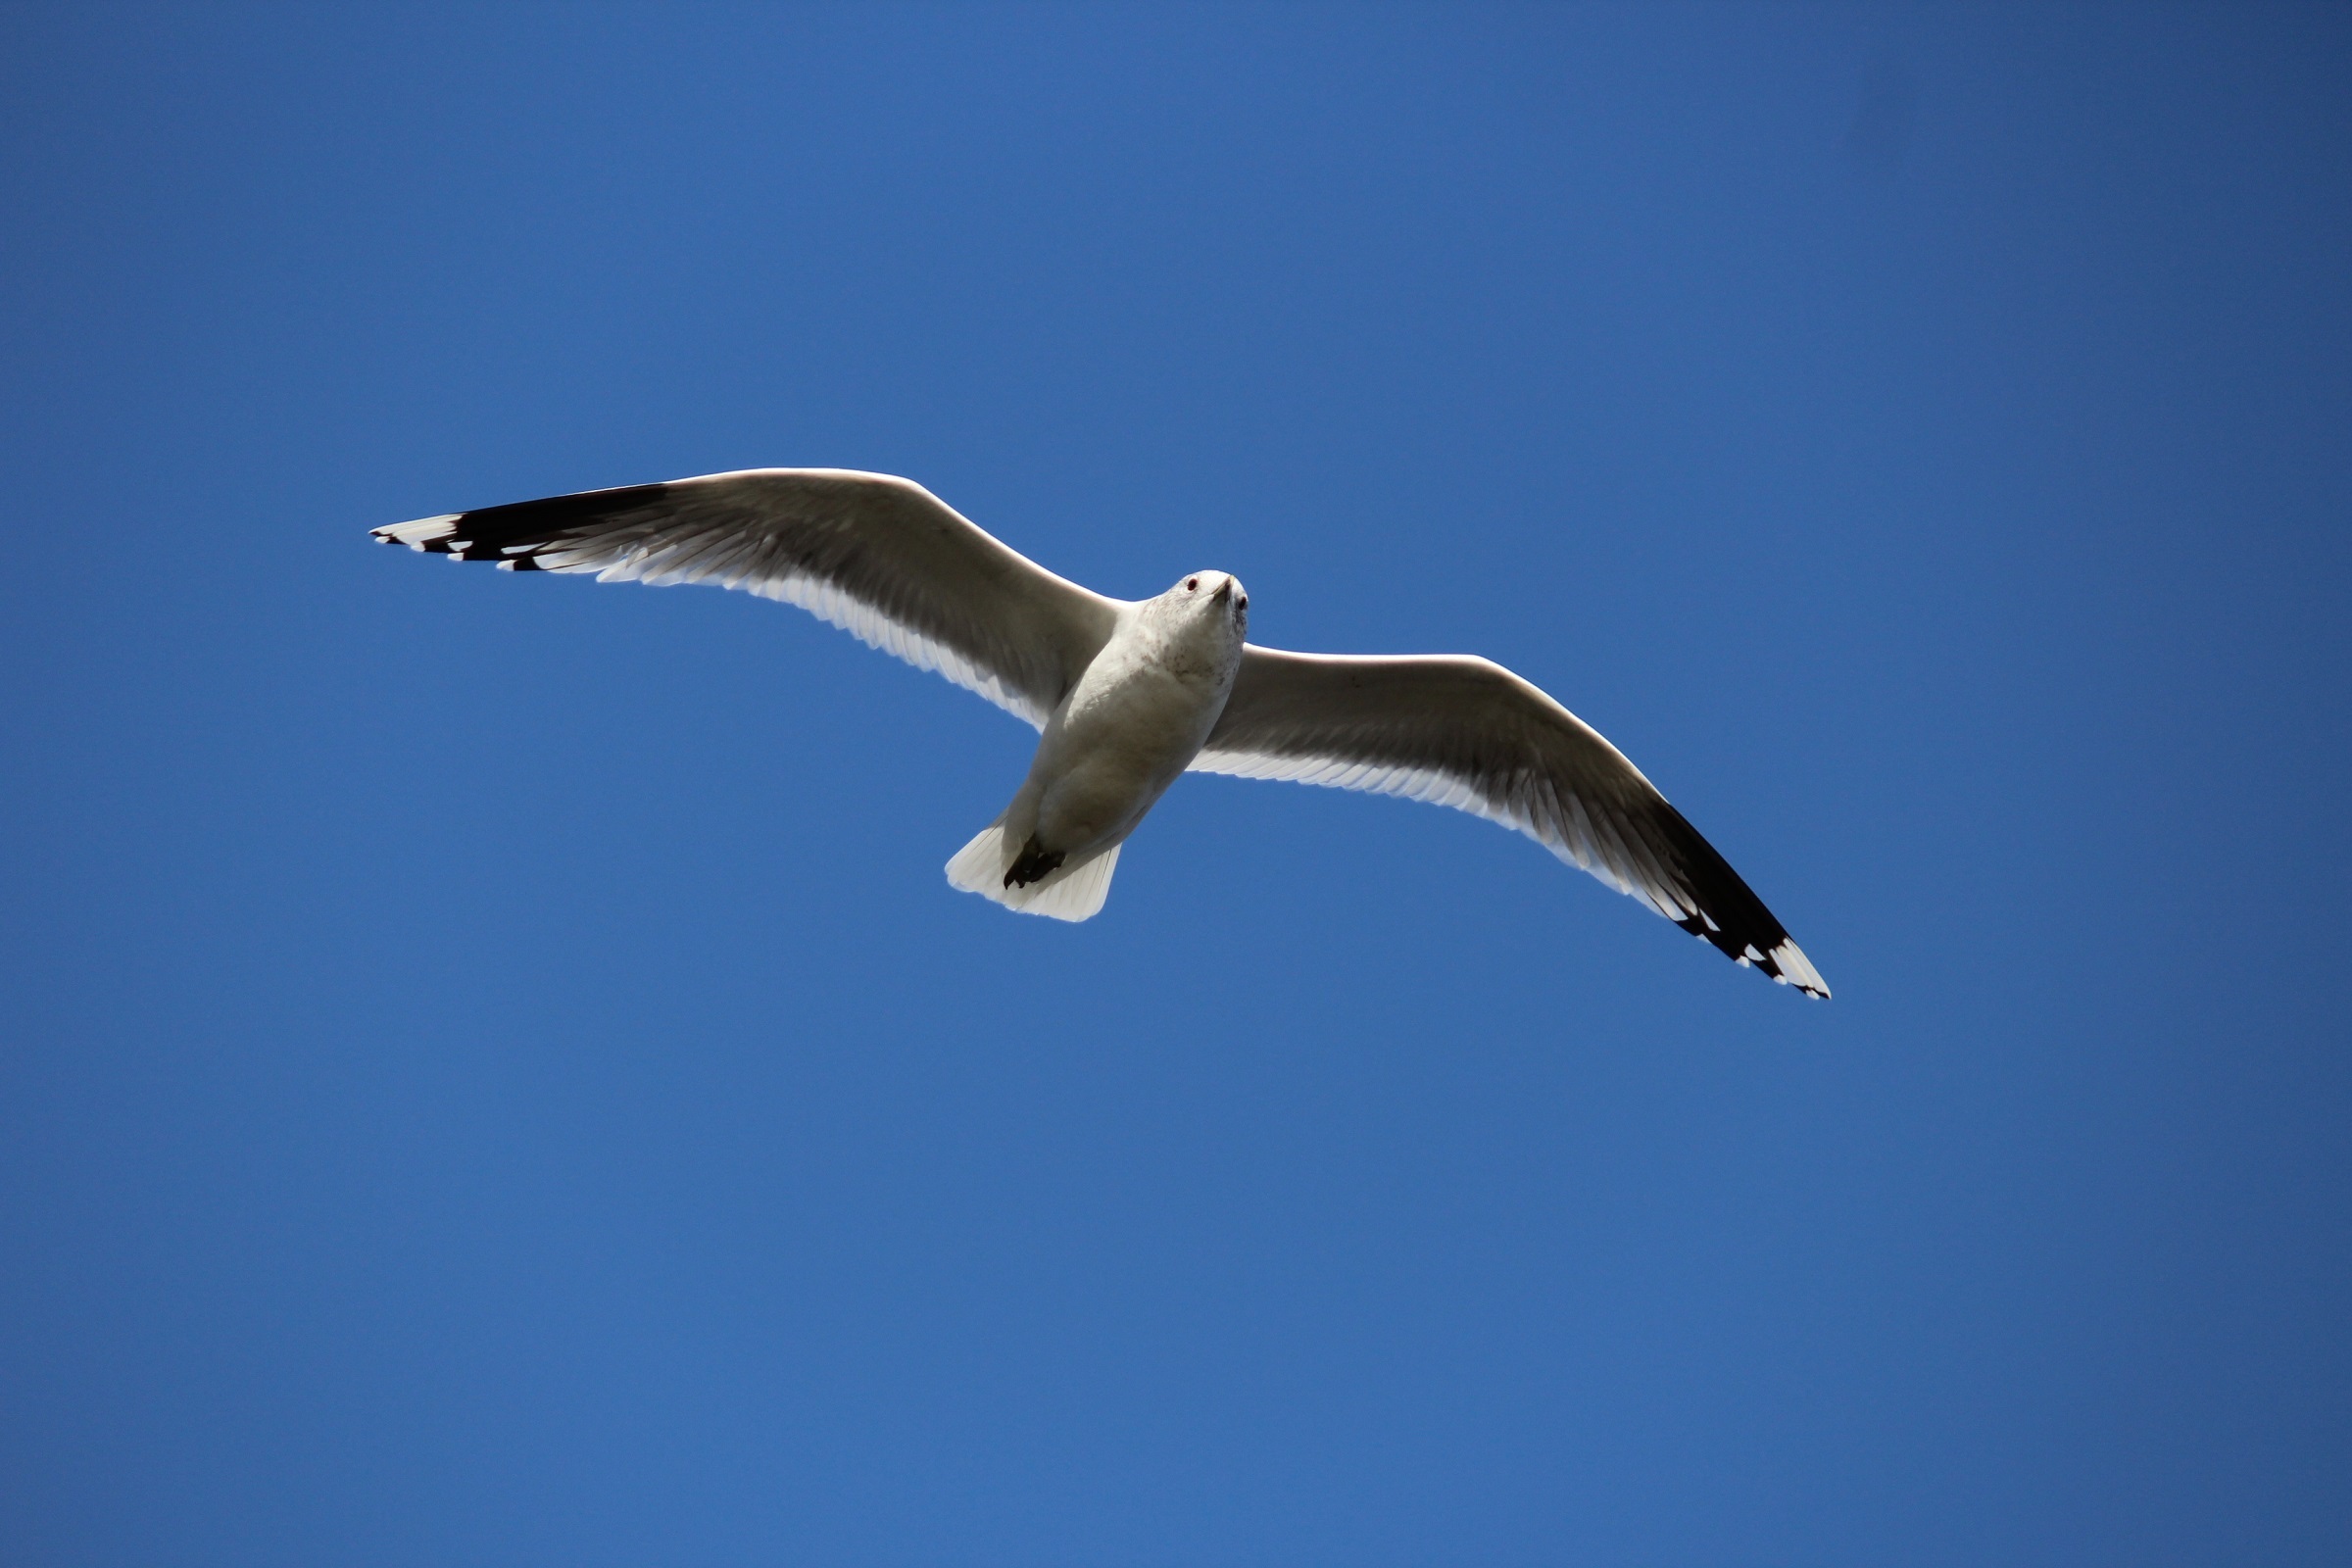
nature, bird, wing, sky, seabird, flying, fly, seagull, wildlife, wild, gull, beak, flight, freedom, clouds, vertebrate, albatross, gannet, charadriiformes, european herring gull